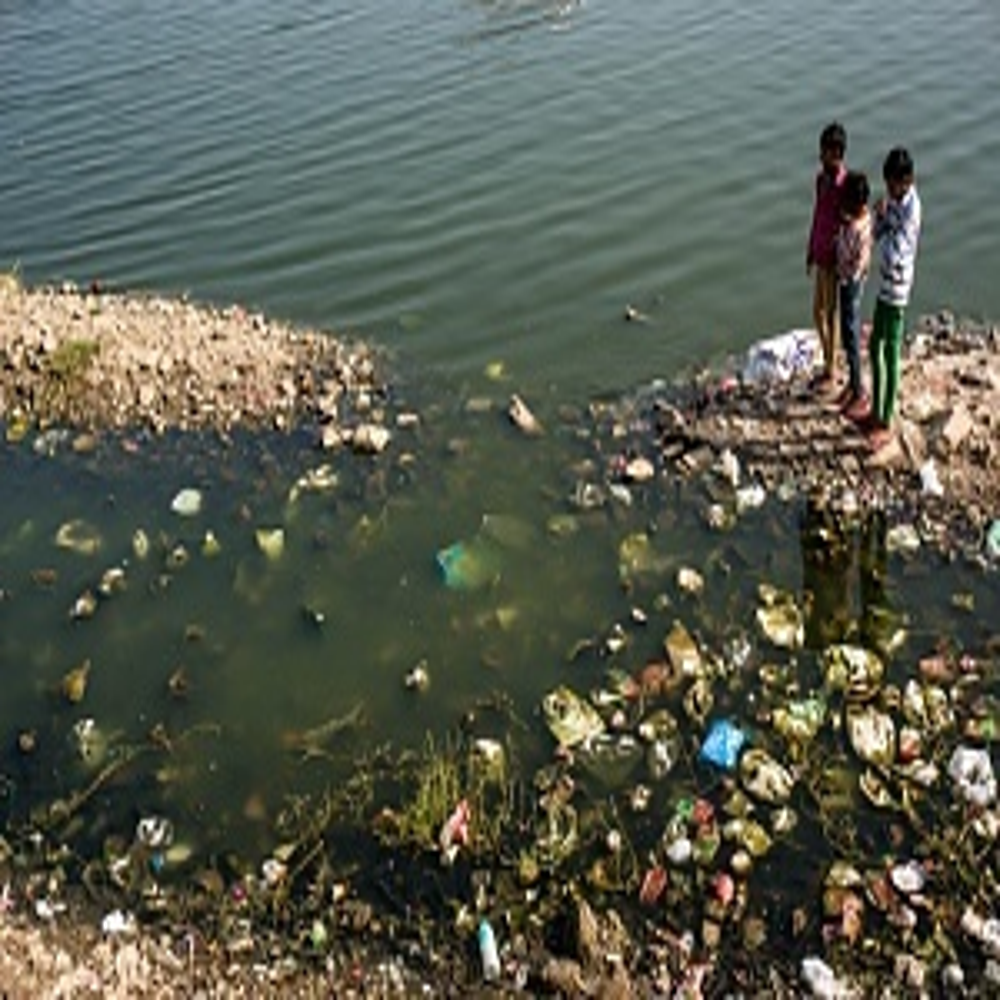
Body of water present: yes
Land polluted: yes
Water polluted: yes
Pollution percentage: 60%